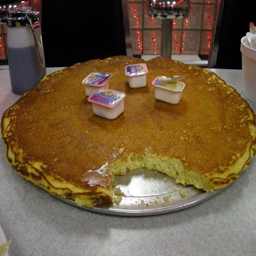
you have try a super sized pancake at bebop artist .